Origin of Wallace Fard Muhammad

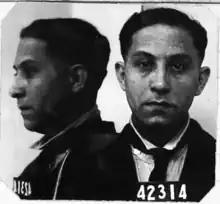
Wallie Dodd Ford mugshot in 1926

On March 23, 1908, papers announced that Turkish tamale vendor Fred Walldad had received a small house on wheels. On September 8, 1908, Eugene newspapers announced a new lunchcart that would be opening adjacent to the cart owned by Fred the Turk. Four days later, press reported that Fred had been ordered to move his hot-tamale cart to a new location. By September 15, it was reported that Fred the Turk had to abandon his cart due to the order and was now operating out of the back of a cigar store. On September 18, "Fred the Greek", tamale vendor, was reported to have paid a license fee, and it was announced that his stand would resume operation at a new location.